Young Ladies Beside the Seine (Summer)

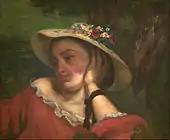
Sketch for the final work, signed, 1856 (National Gallery, Prague)

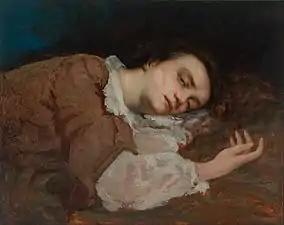
Unsigned sketch, 1856 (National Gallery of Australia, Canberra)

Young Ladies Beside the Seine (Summer) (French - "Les Demoiselles des bords de la Seine (été)") is an oil-on-canvas painting by the French Realist Gustave Courbet, created between late 1856 and early 1857. It is held in the Petit Palais, in Paris.